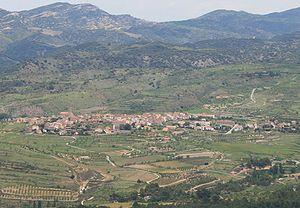
Ulldemolins est une commune de la province de Tarragone, en Catalogne, en Espagne, de la comarque de Priorat.